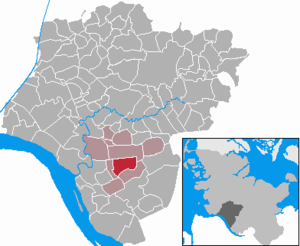
Grevenkop
Kort
Grevenkop er en by og kommune i det nordlige Tyskland, beliggende i Amt Krempermarsch i den sydlige del af Kreis Steinburg. Kreis Steinburg ligger i sydvestlige del af delstaten Slesvig-Holsten.